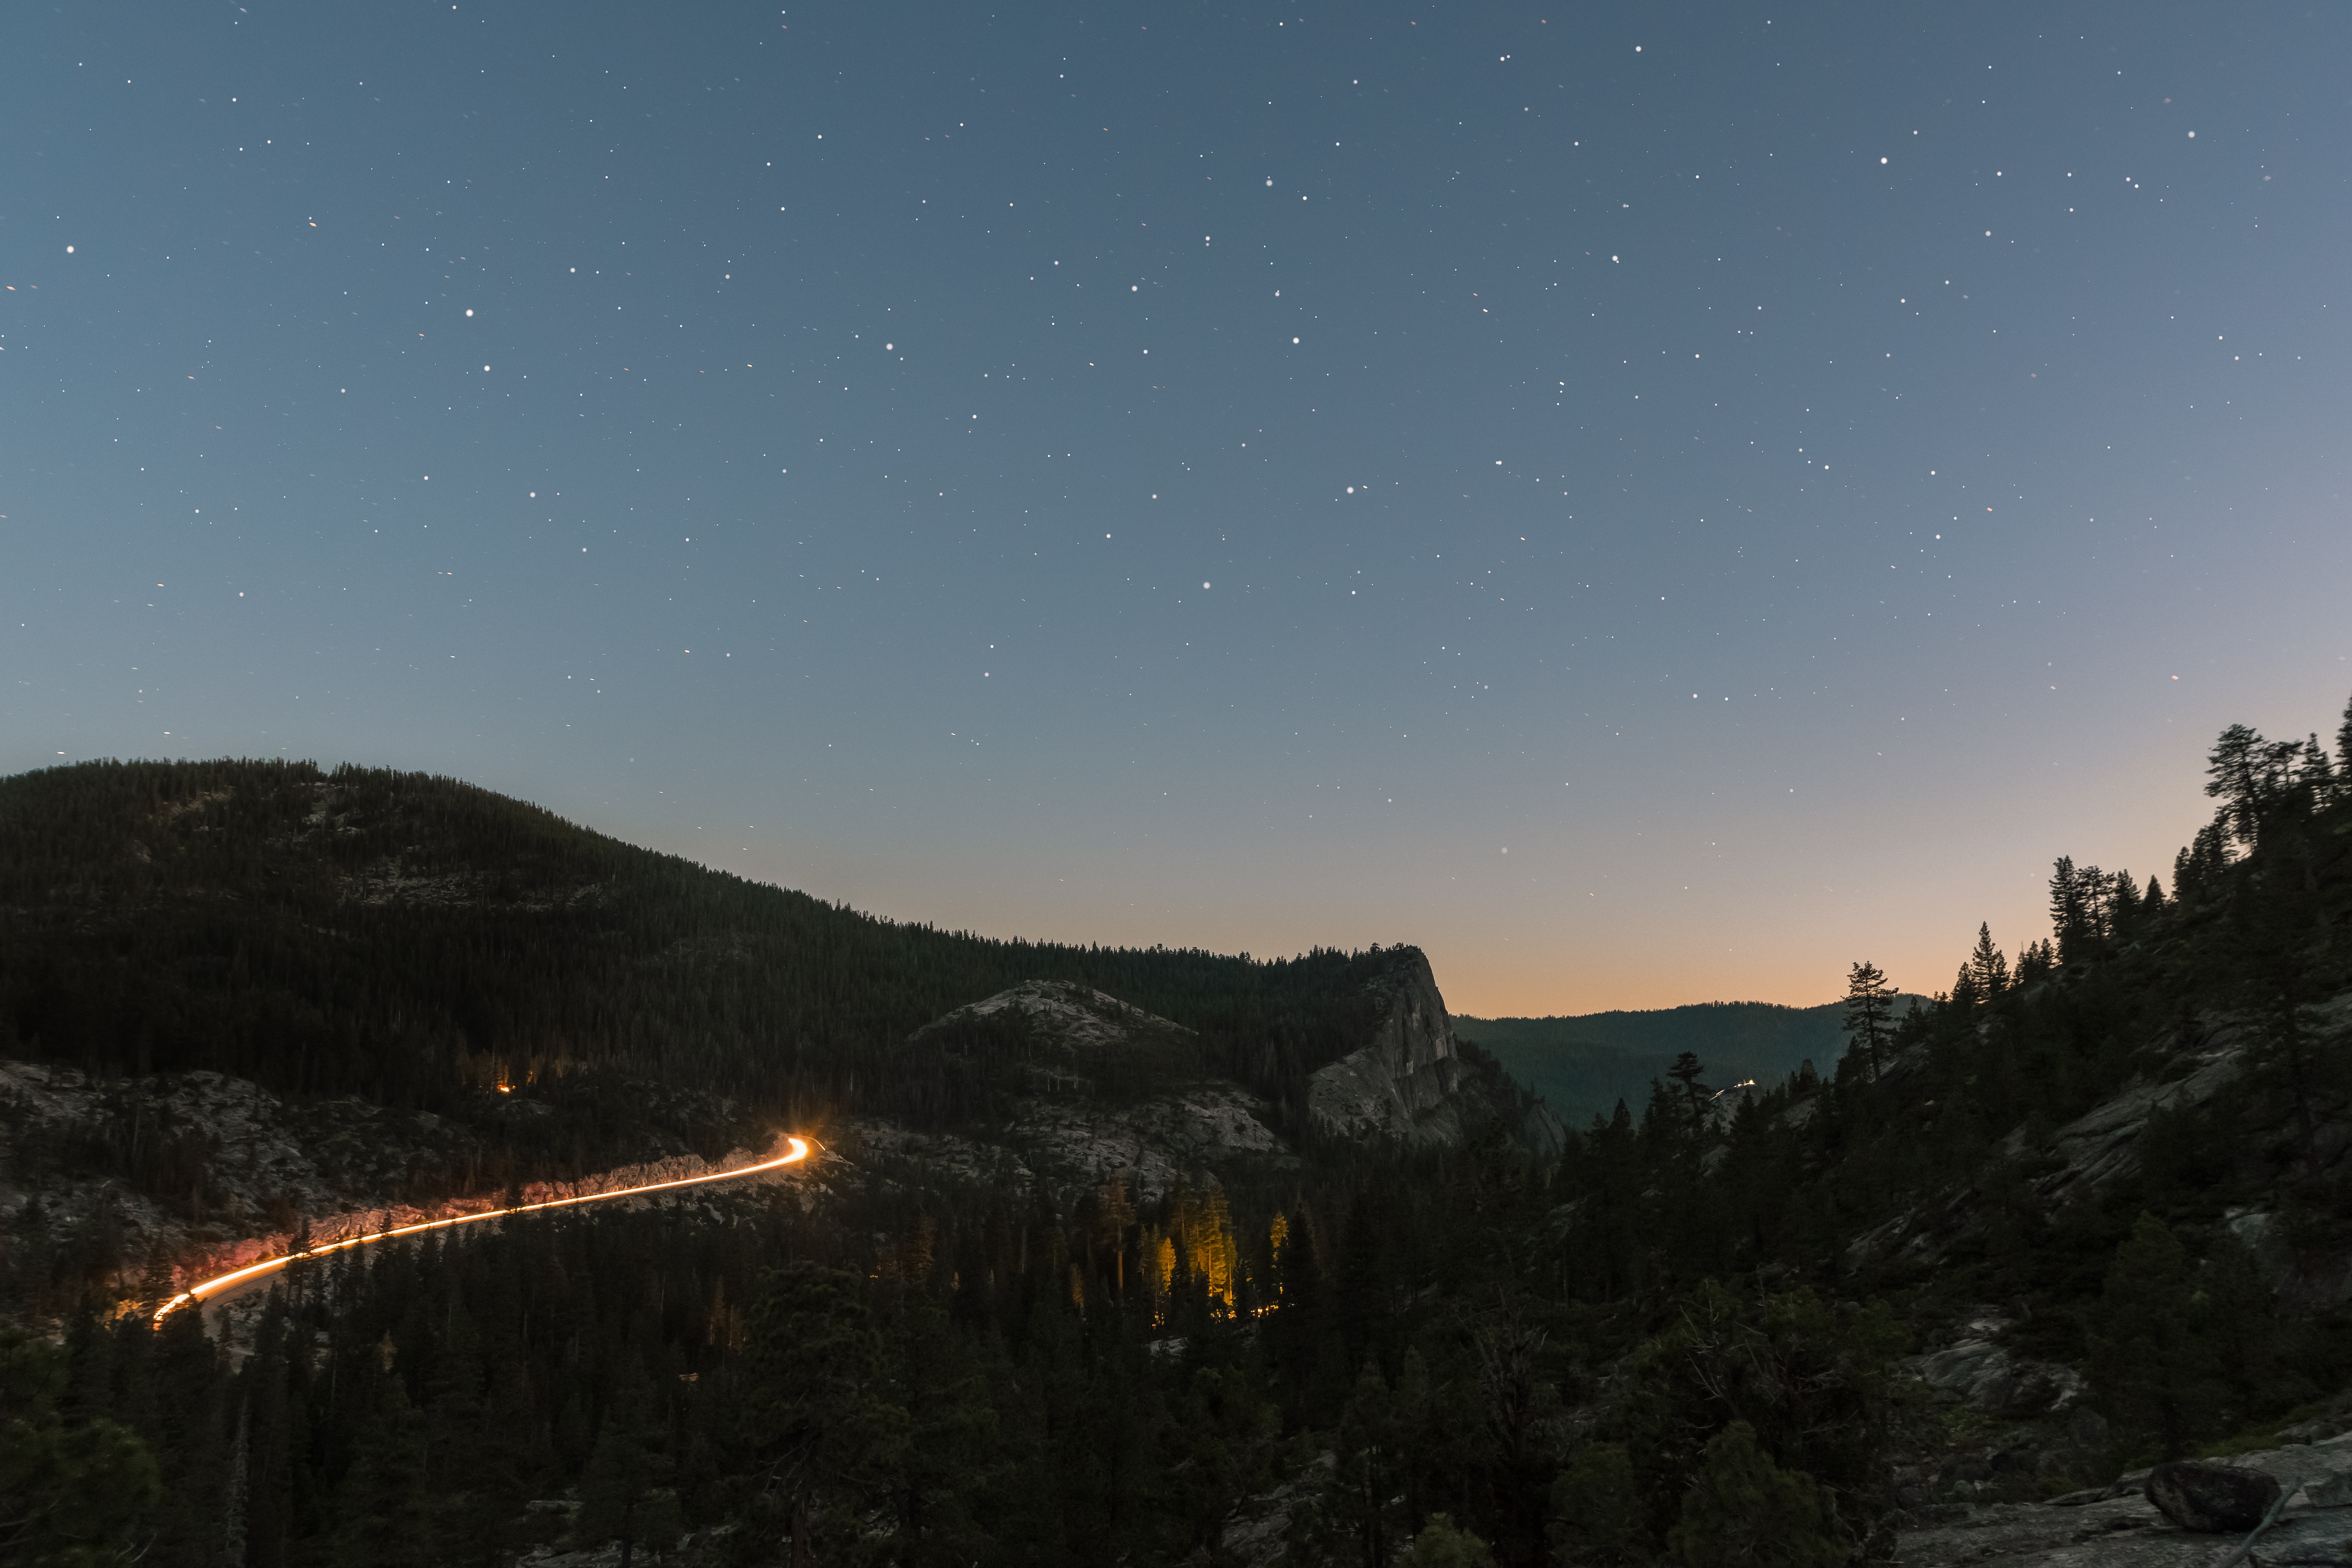
landscape, tree, nature, forest, horizon, wilderness, mountain, sky, night, star, hill, dawn, atmosphere, mountain range, evening, darkness, lighting, national park, outer space, astronomy, midnight, phenomenon, astronomical object, geological phenomenon, mount scenery